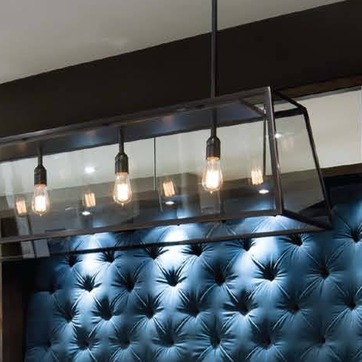
Material: glass